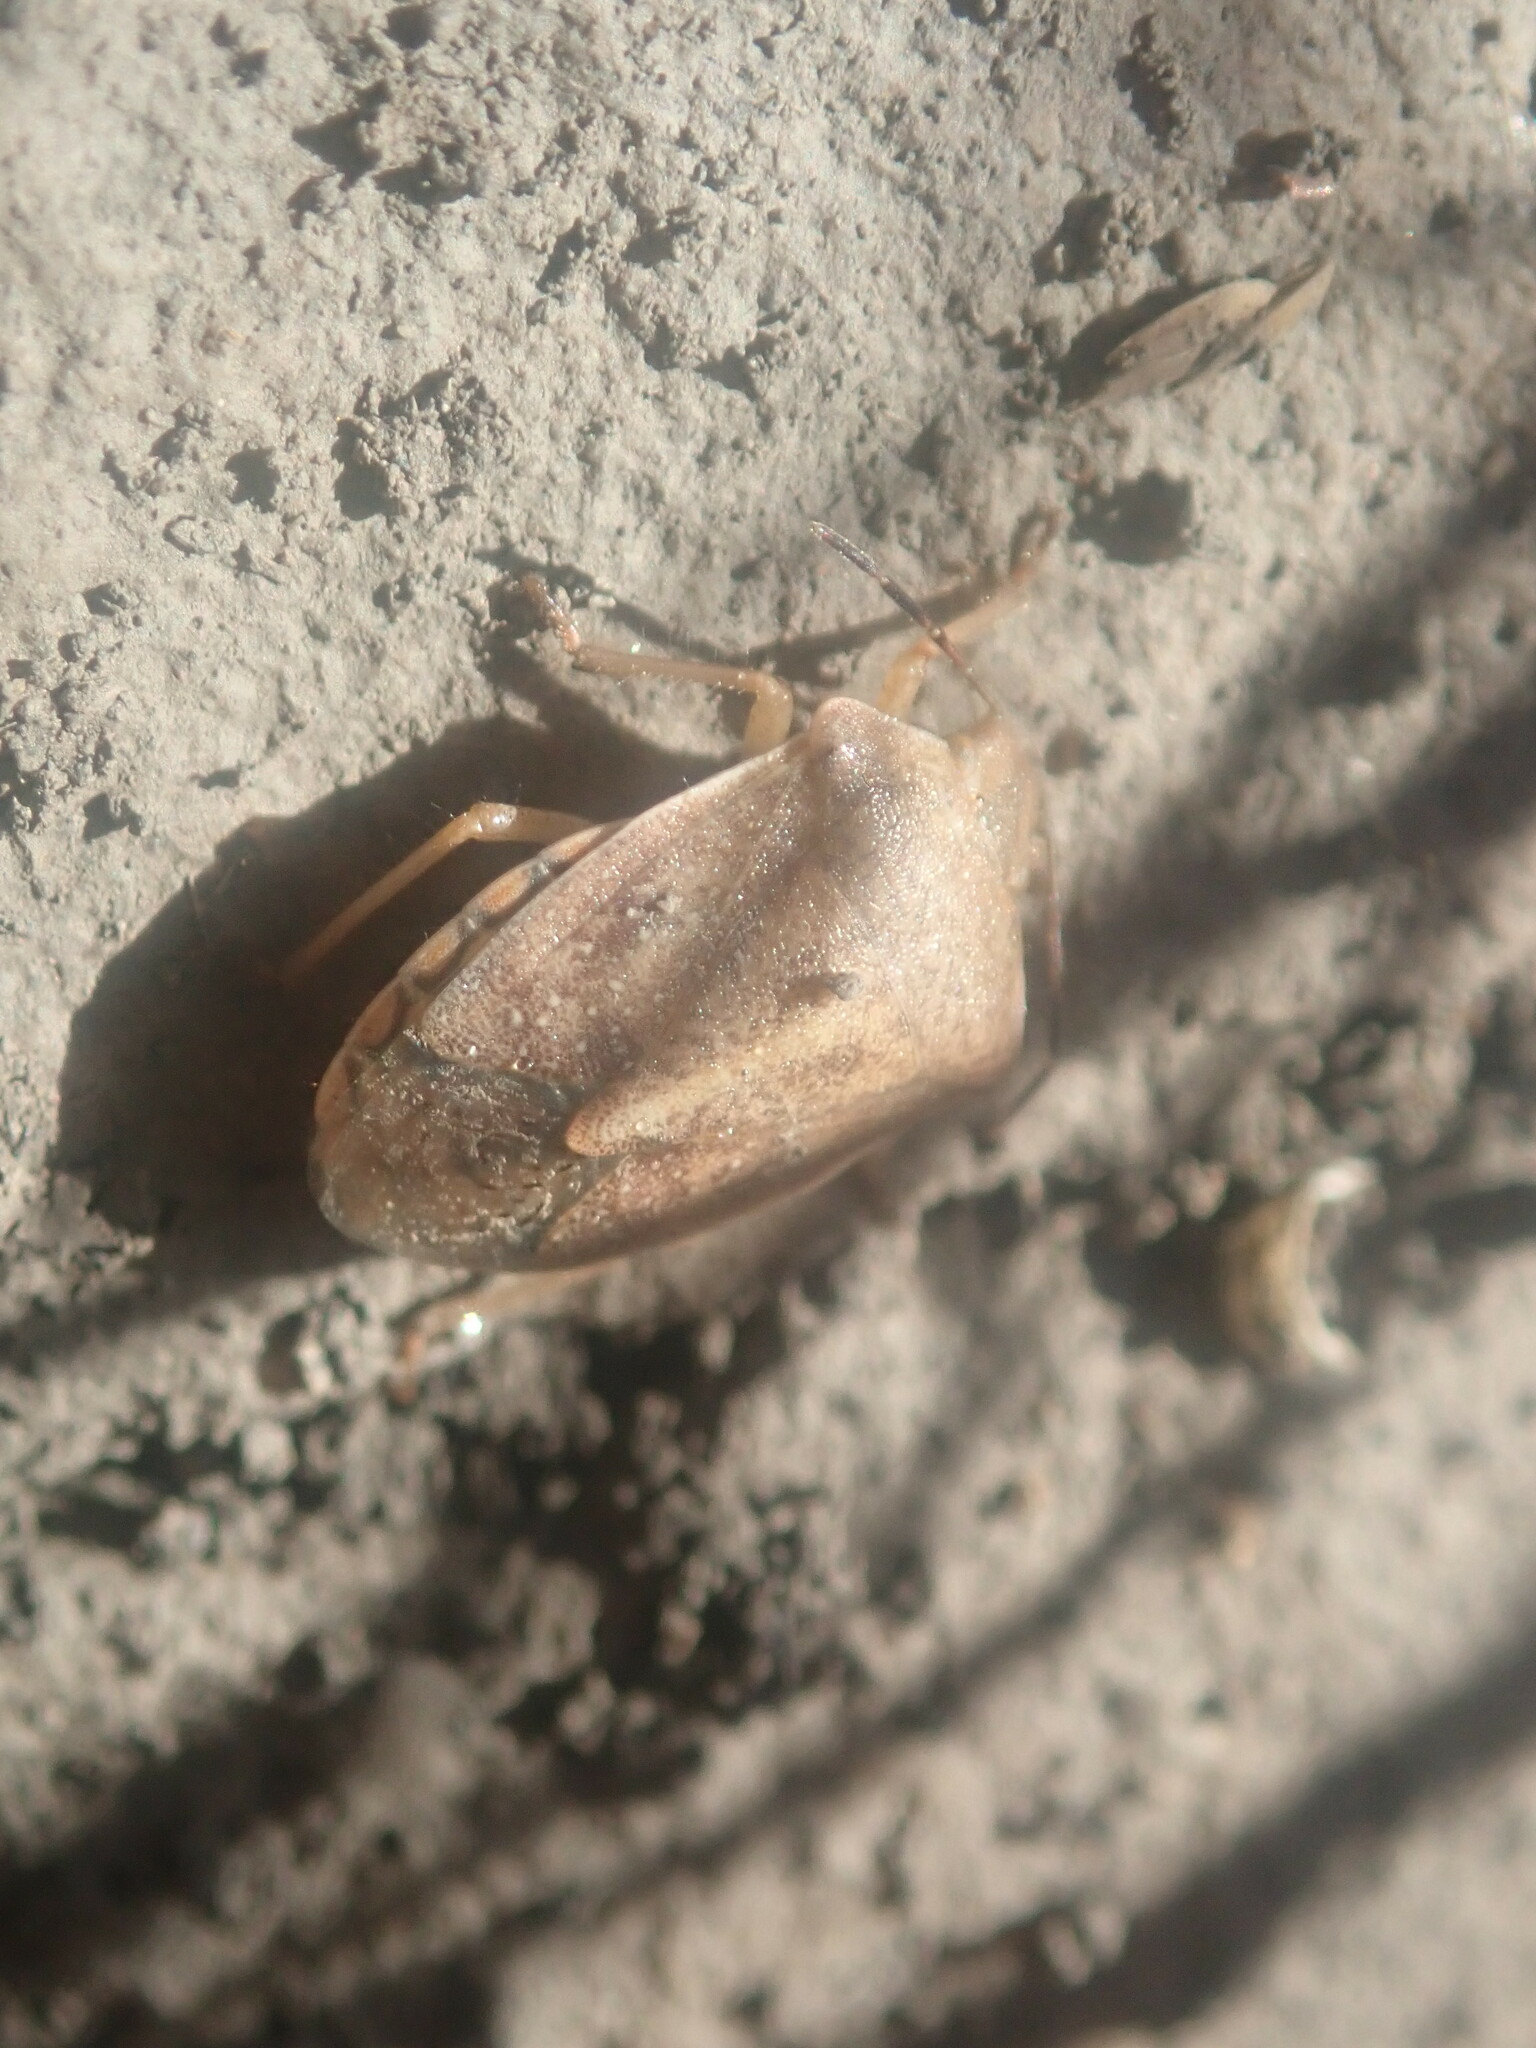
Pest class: stink_bug